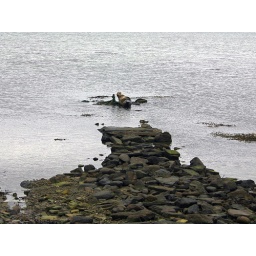
Seal spotted in Otterwsick Bay by the side of the road